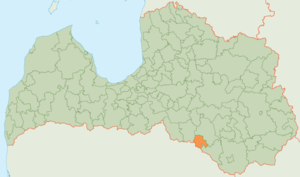
La municipalité d'Aknīste est une municipalité de la région Zemgale en Lettonie, elle a 3 303 habitants pour une superficie de 285 km².